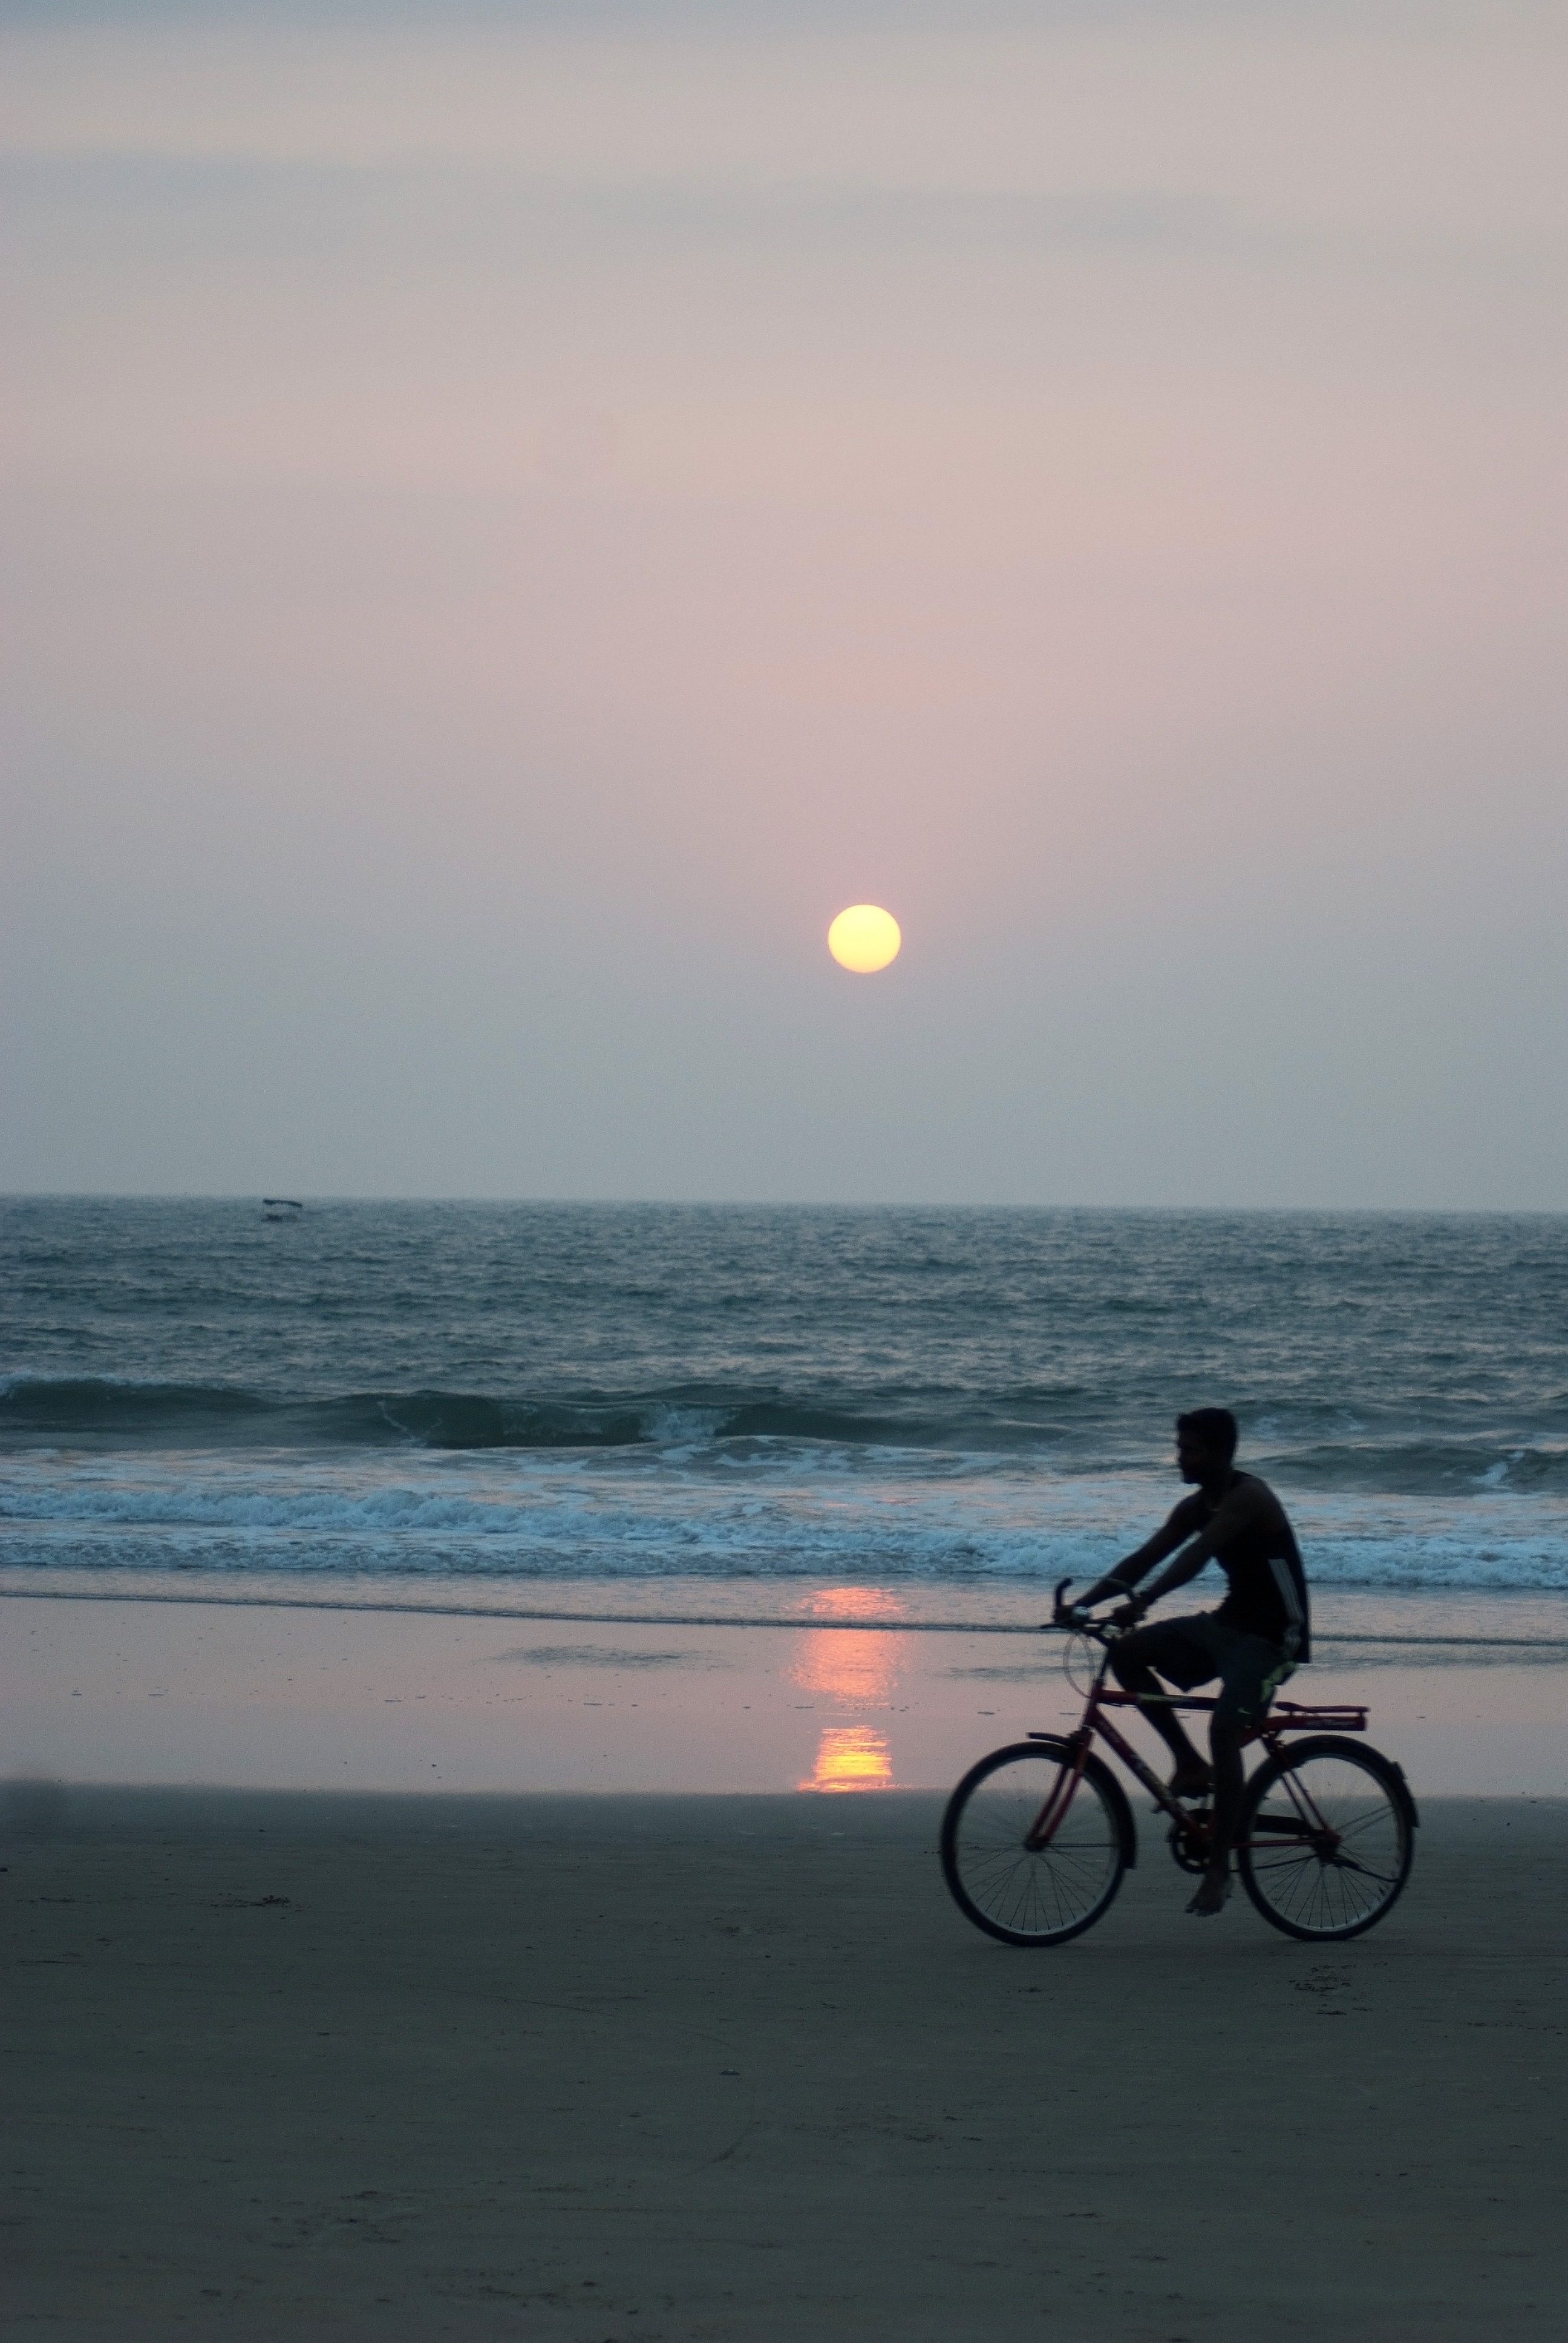
man, beach, sea, coast, ocean, horizon, sun, sunrise, sunset, sunlight, morning, shore, wave, view, bicycle, alone, summer, recreation, dusk, idyllic, evening, twilight, reflection, vehicle, tranquil, seascape, moonlight, body of water, riding, waves, goa, atmosphere of earth